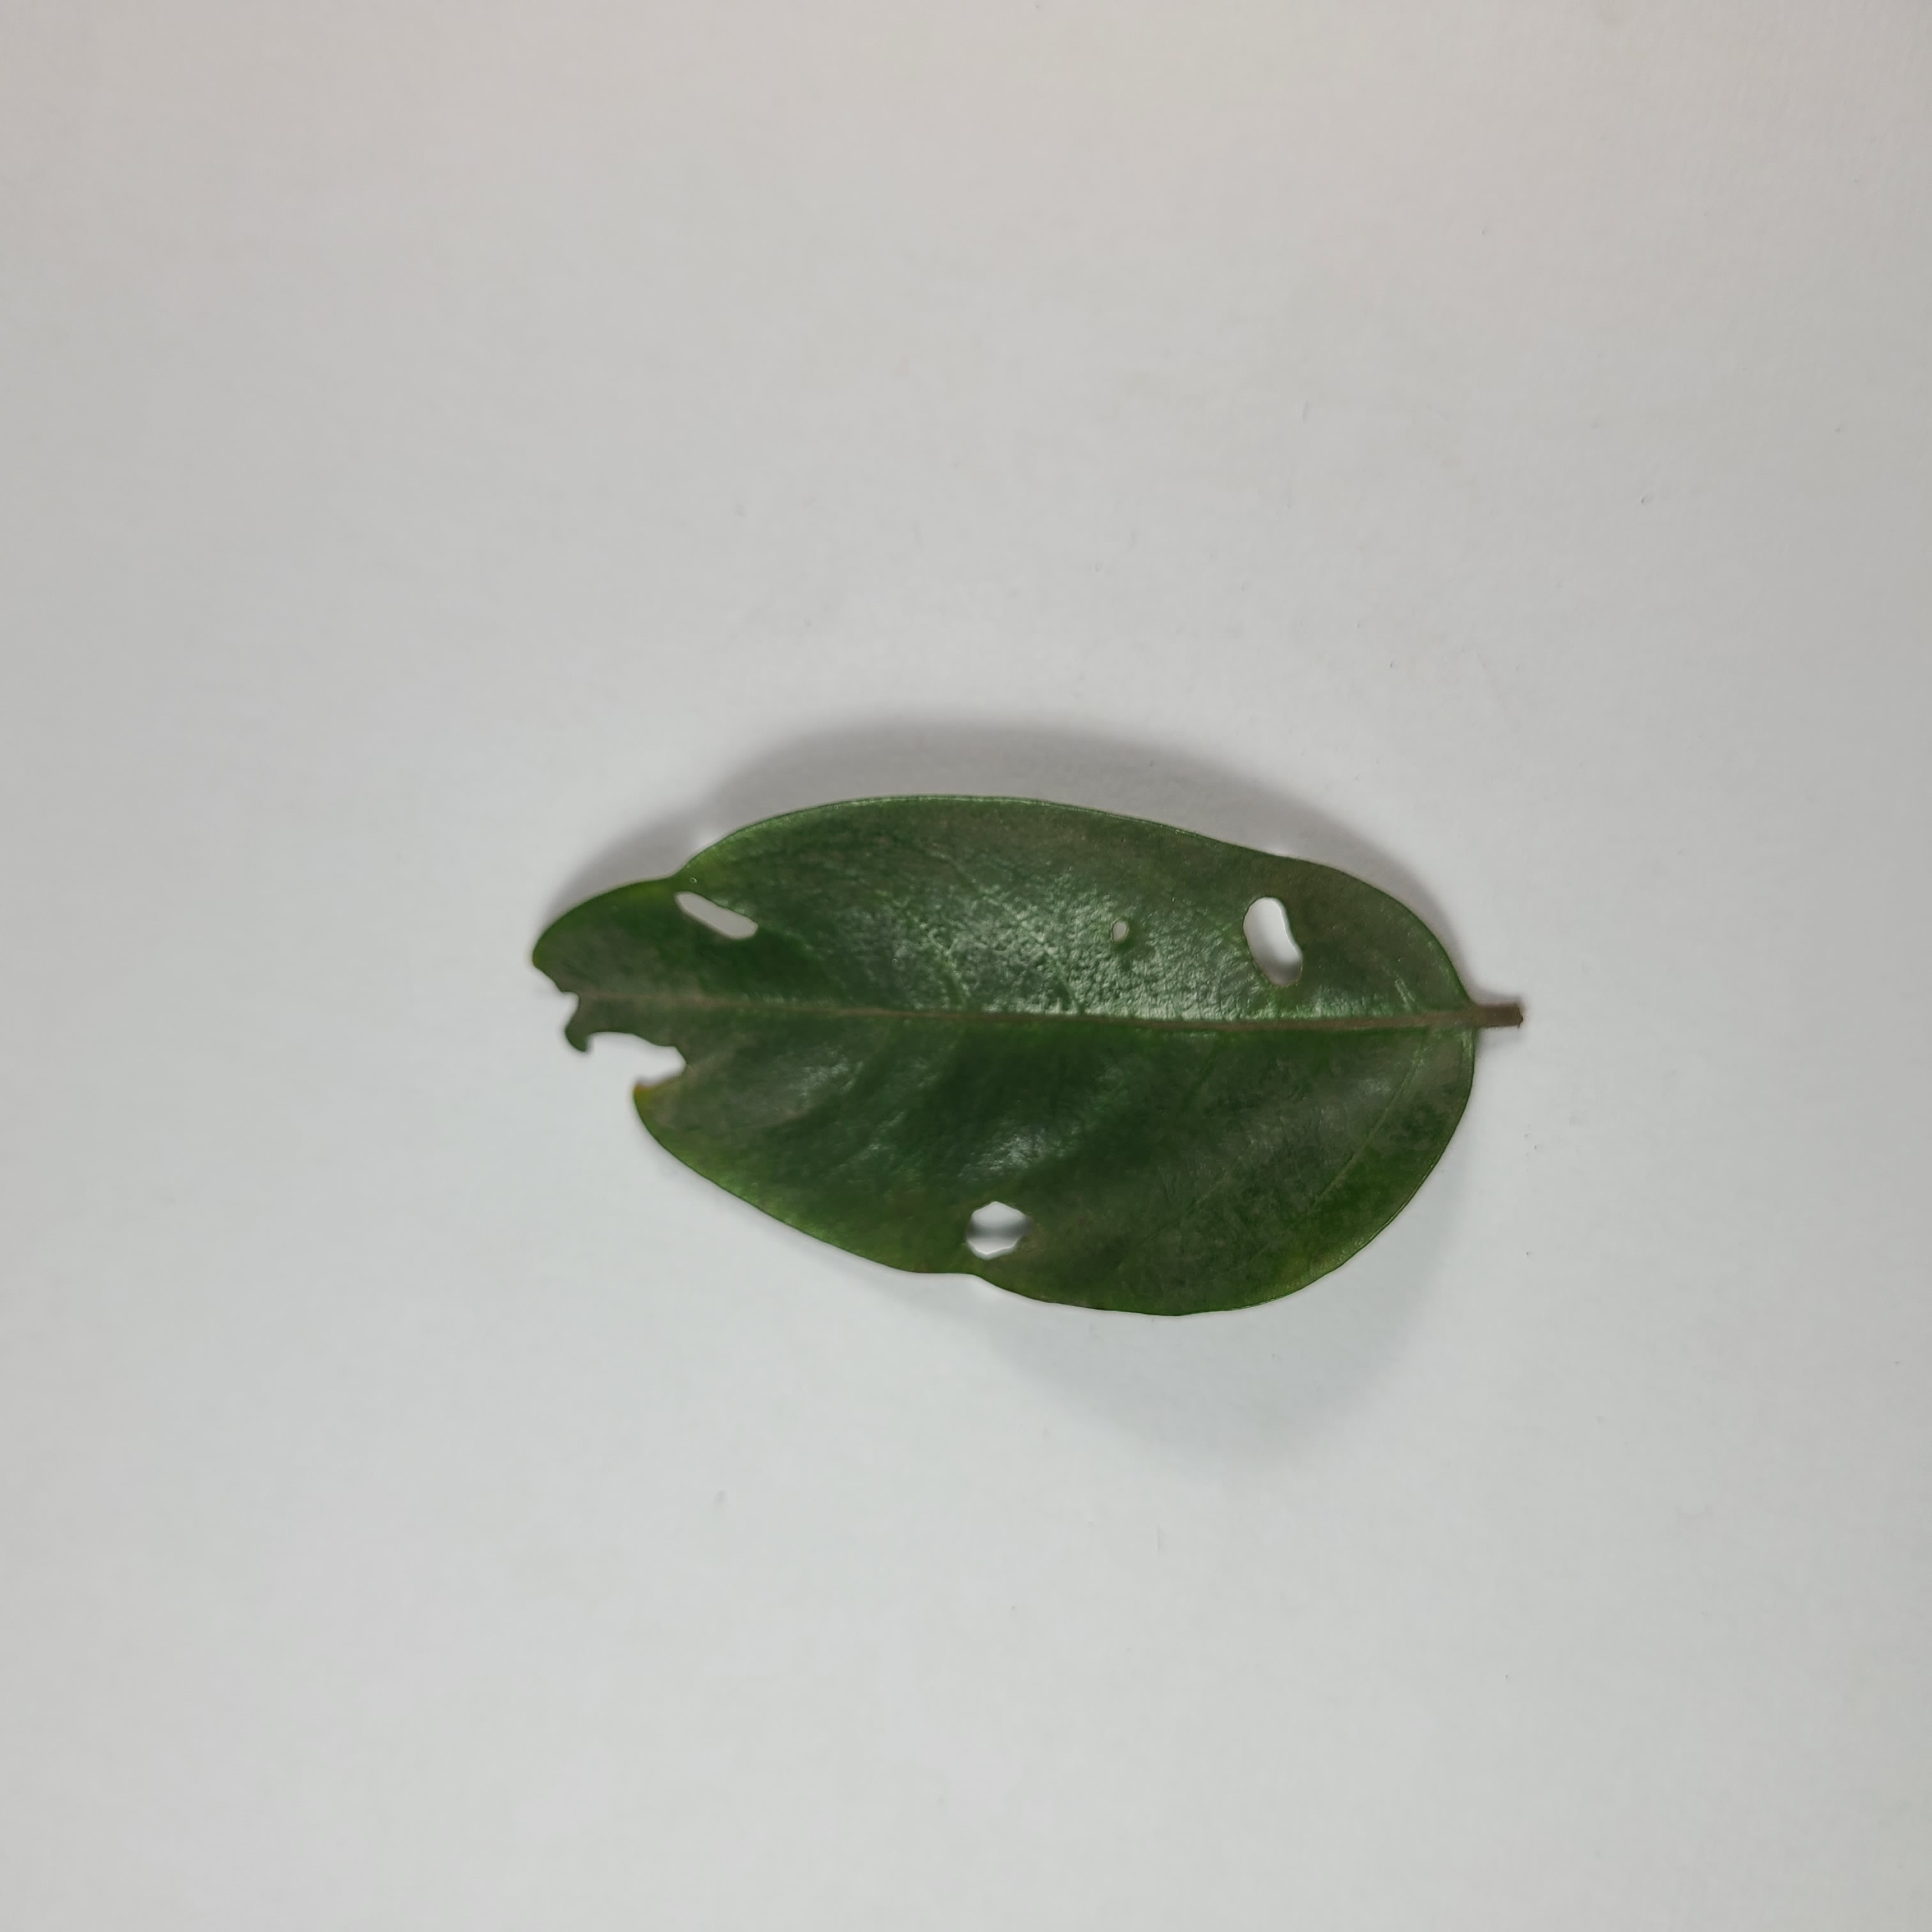
Label: Insect Hole leaves